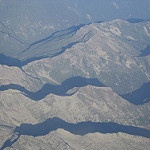
Scene: Outdoor